Russian interregnum of 1825

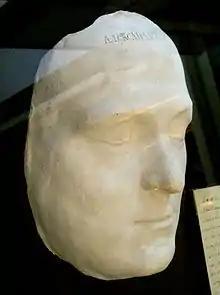
White plaster death mask of Alexander I on display in the Historical Museum in Moscow.

The Russian interregnum of 1825 began with the death of Alexander I in Taganrog and lasted until the accession of Nicholas I and the suppression of the Decembrist revolt on . In 1823 Alexander secretly removed his brother Constantine from the order of succession, after Constantine informed Alexander he had no intention of ruling the Empire, and appointed Nicholas heir presumptive. This unprecedented secrecy backfired with a dynastic crisis that placed the whole House of Romanov at peril. Only three men, apart from Alexander himself, were fully aware of his decision, and none of them was present in the Winter Palace when the news of Alexander's death reached Saint Petersburg on 1825.